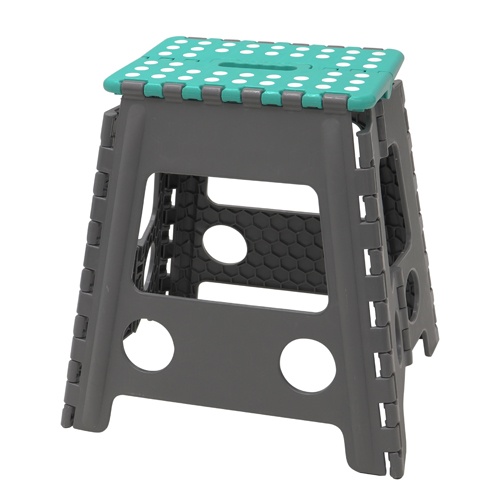
Get Organized with Our Large Folding Step Stool in Grey | Convenient & Space-Saving Solution.
Maximize efficiency and convenience with our Large Folding Step Stool in Grey. Perfect for reaching high shelves, organizing closets, or accessing overhead storage, this sturdy and lightweight stool folds flat for easy storage when not in use. The sleek grey design complements any décor while providing a practical solution to everyday tasks.
Brand: coopersofbarnett
Category: Hardware > Tools > Ladders & Scaffolding > Step Stools